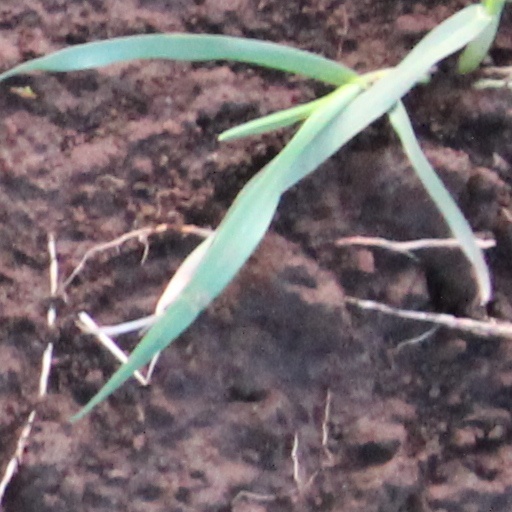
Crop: wheat